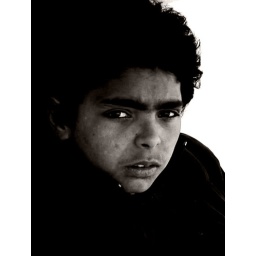
The look in your eyes, like black holes in the sky